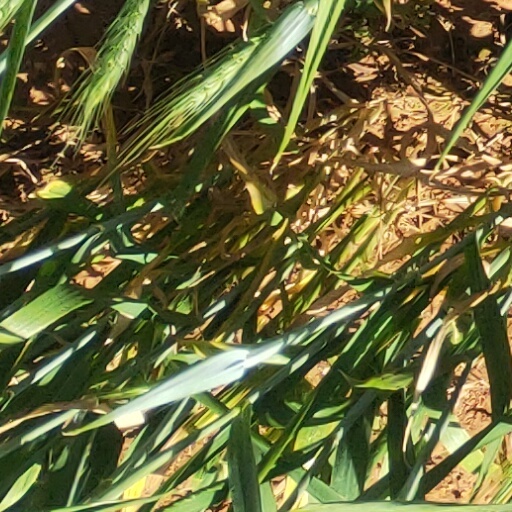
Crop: wheat